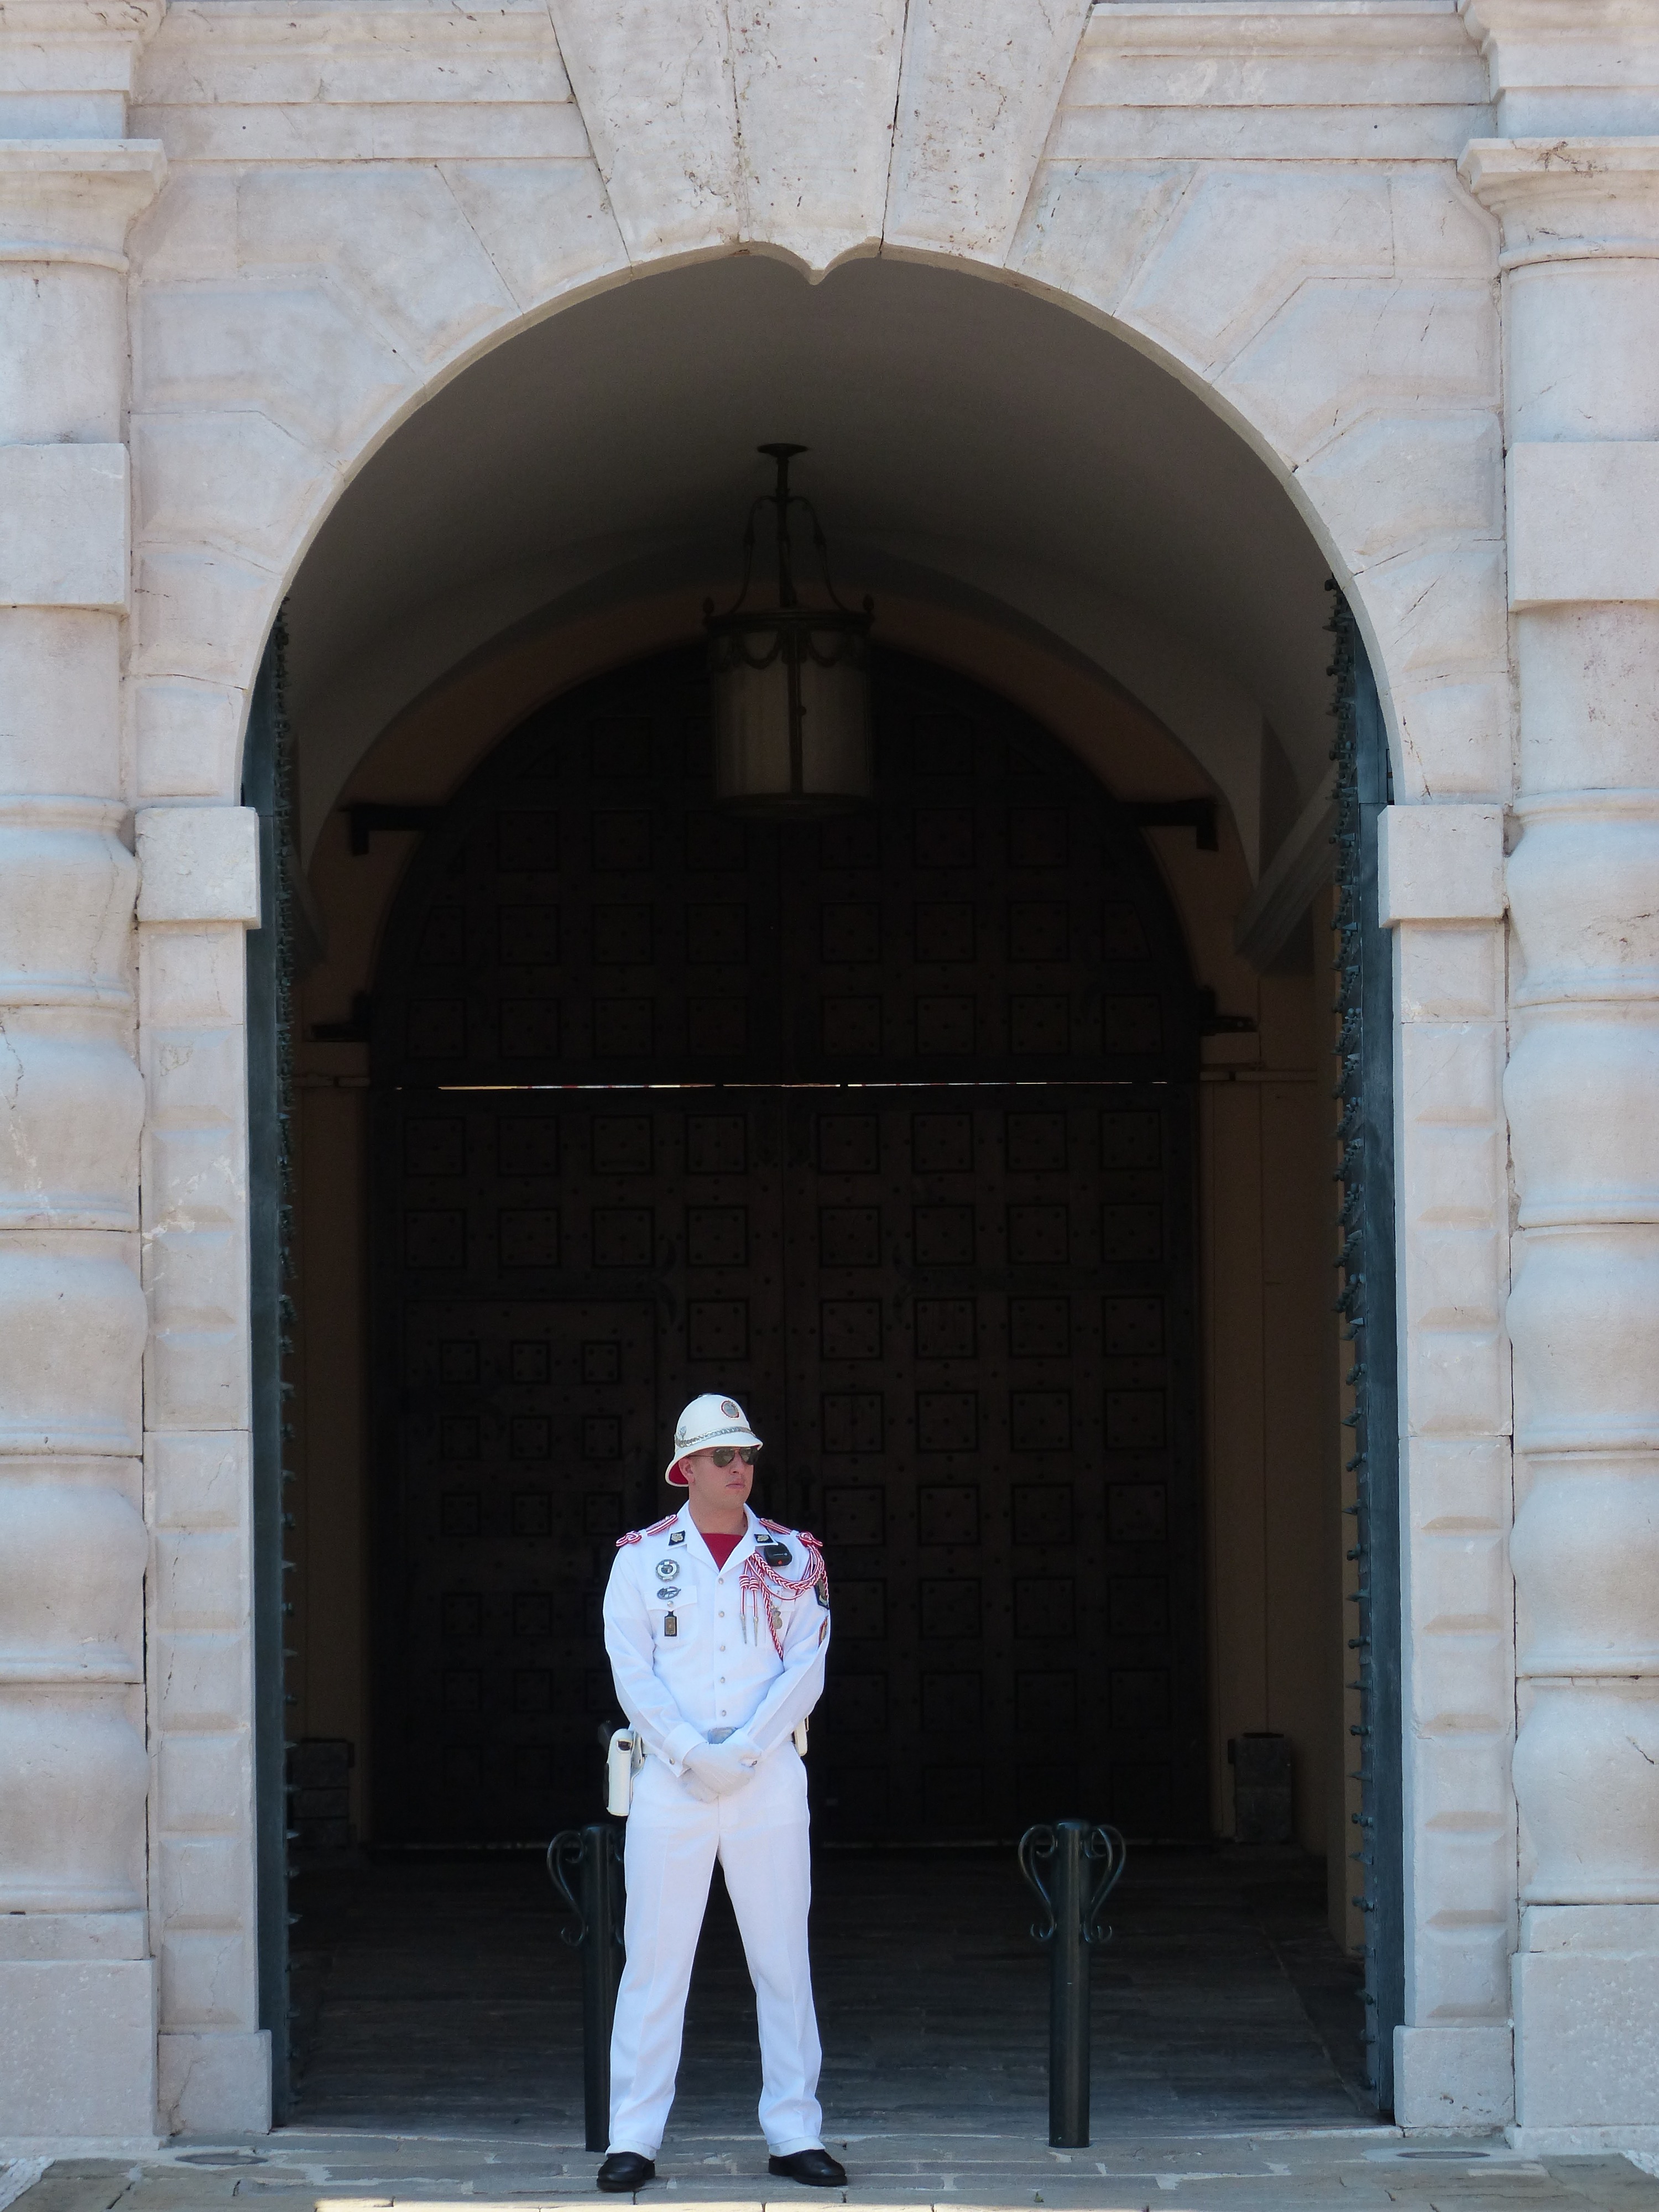
man, person, architecture, white, window, building, palace, city, standing, arch, human, facade, residence, door, temple, infrastructure, uniform, monaco, guard, prince, palace guard, grimaldi, prince palace